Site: brandenburg
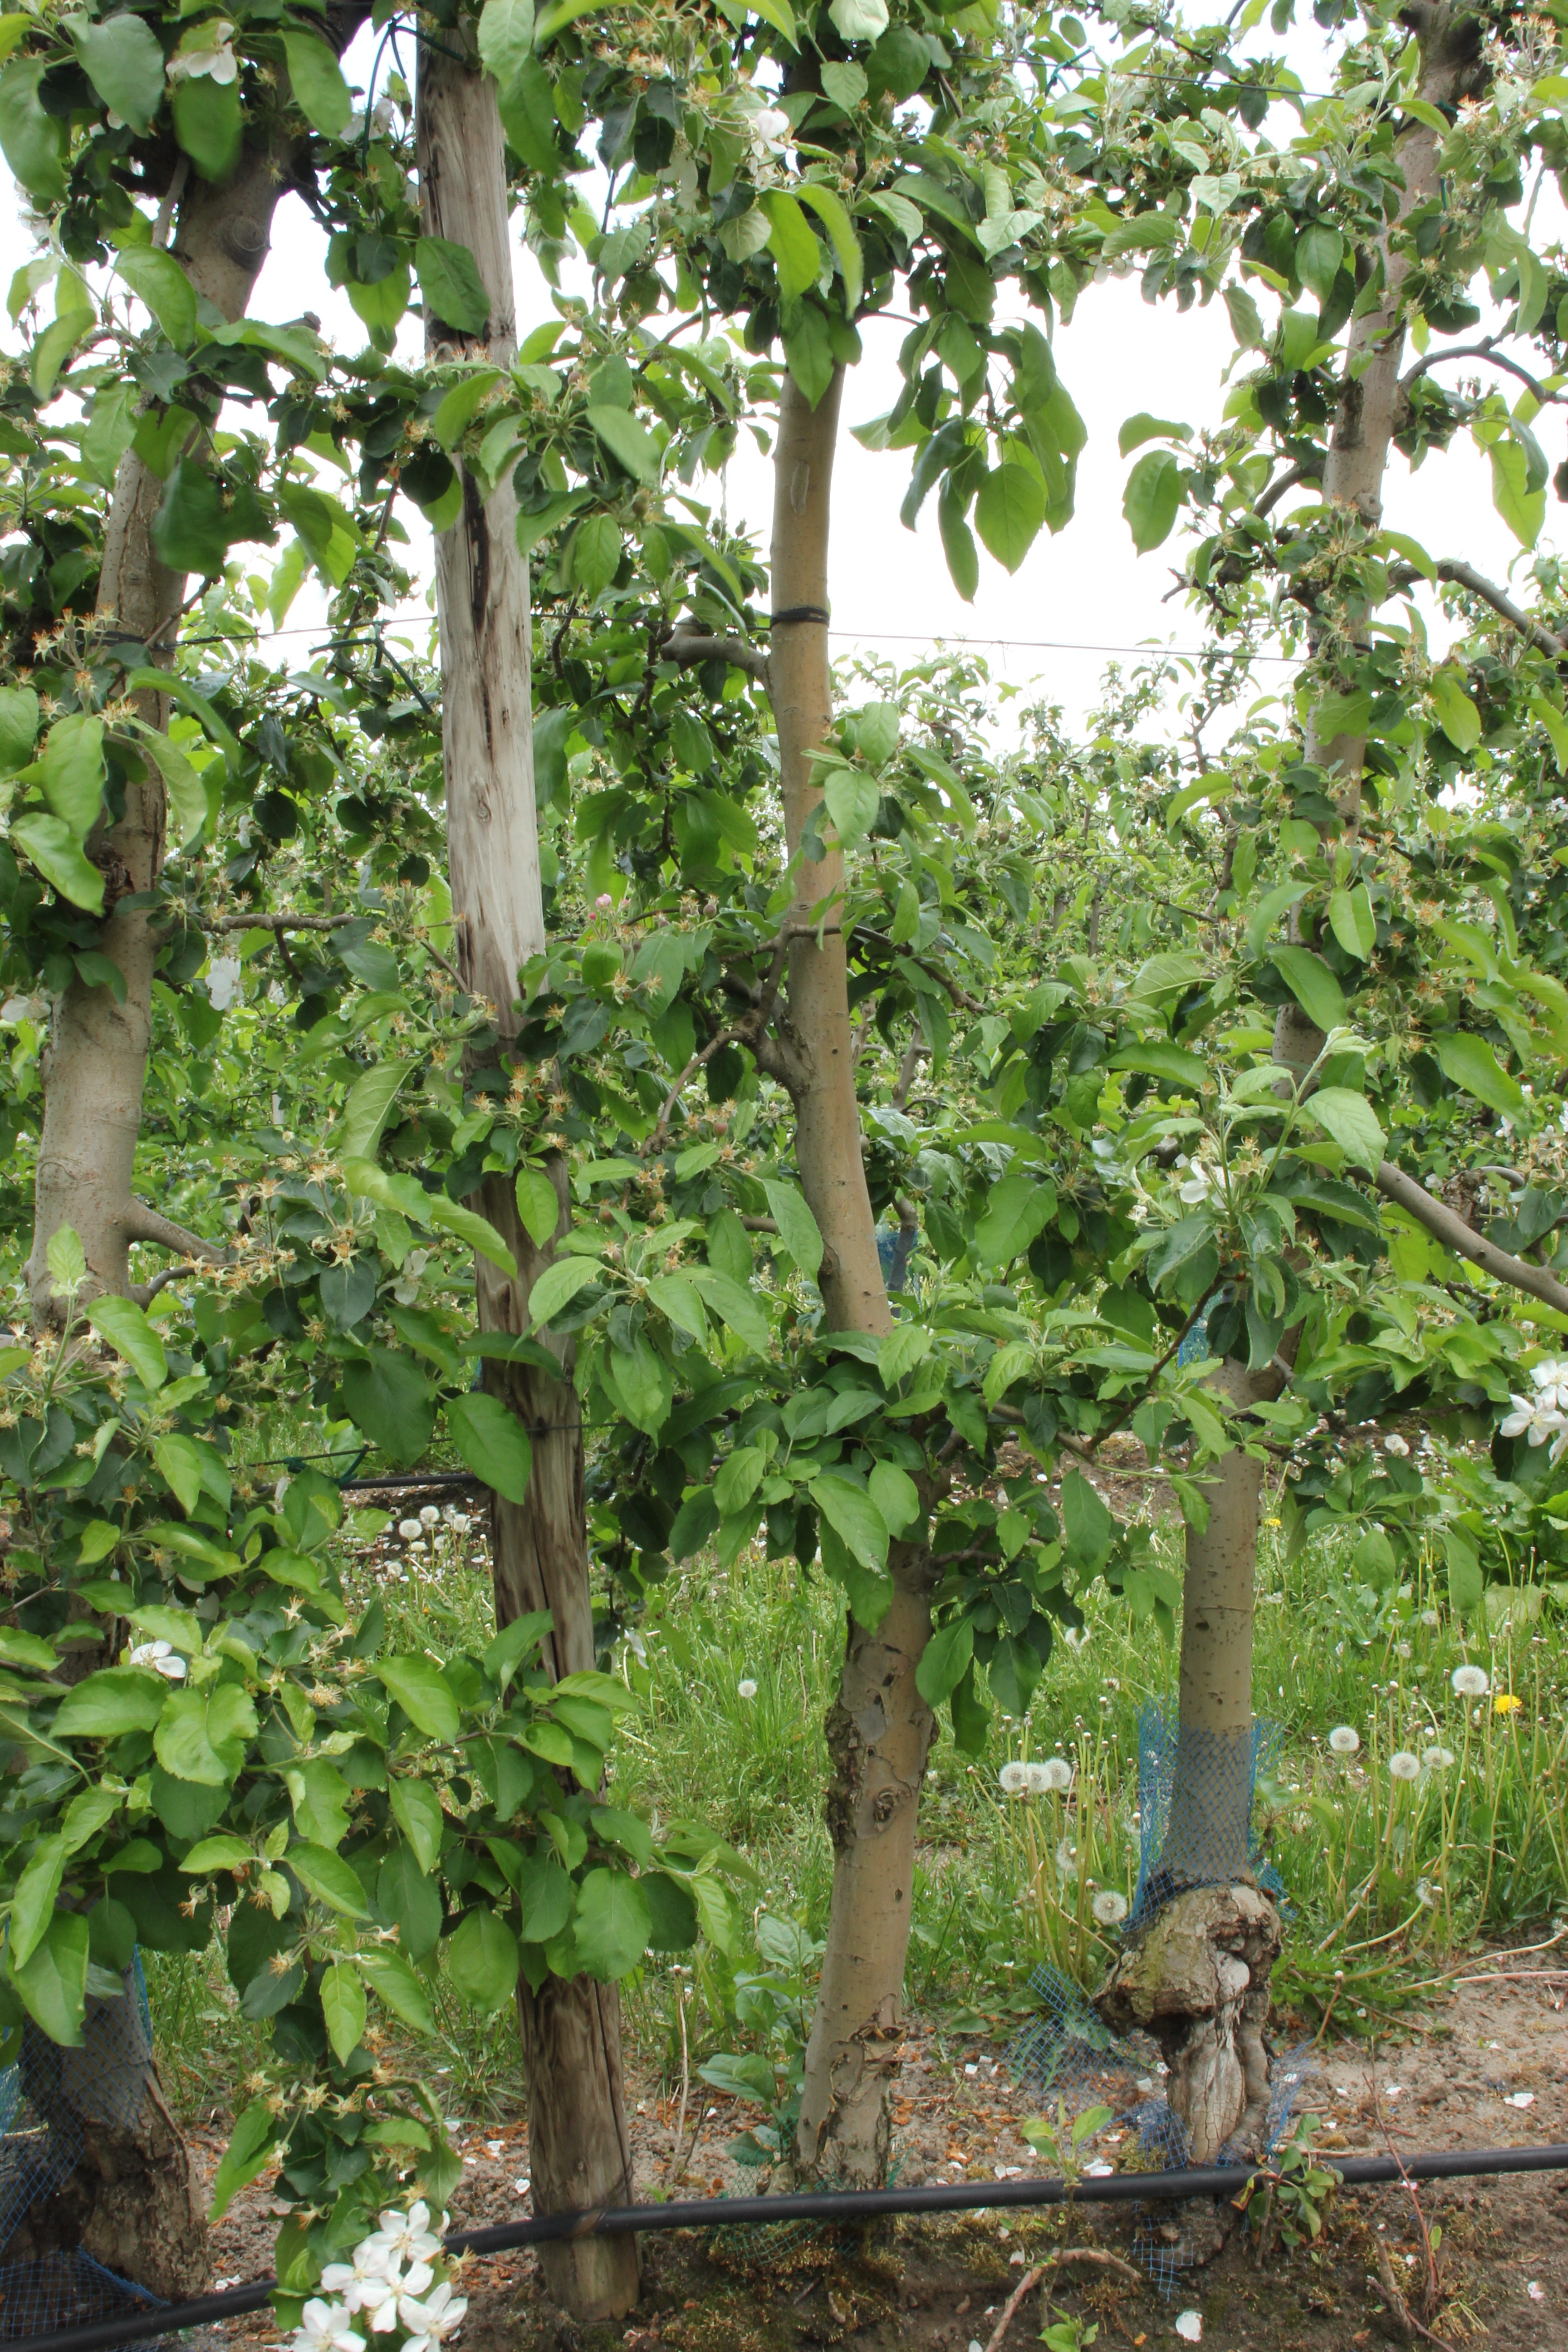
Growth stage (BBCH 67): Flowering